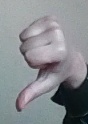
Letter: waw